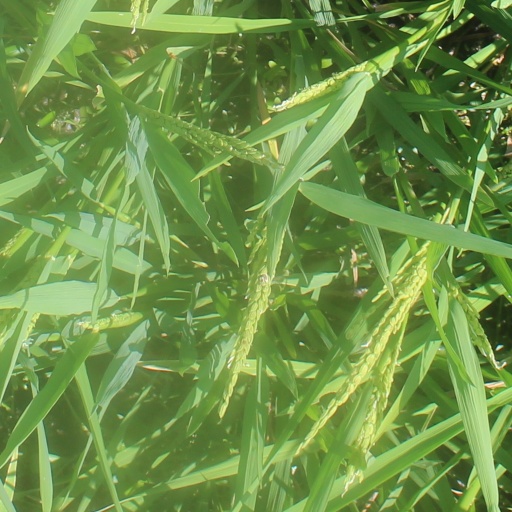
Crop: rice